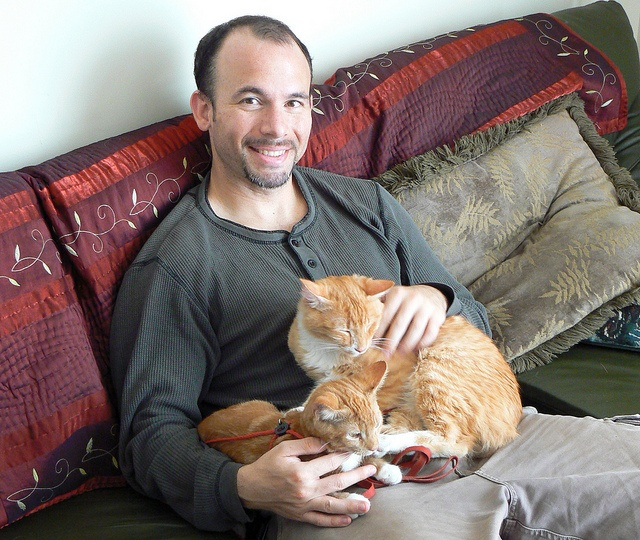
Man on couch holding two cats, one sleeping, one struggling.
A man sitting on a couch with two cats.
A man sitting on a couch is holding two cats.
A man is smiling while holding two cats.
The smiling man has two cats in his lap.